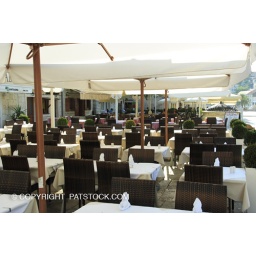
Empty restaurant chairs and tables laid out waiting for customers in Hvar town, Croatia